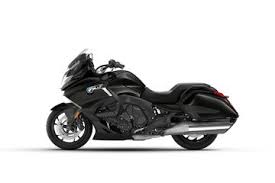
Vehicle type: Motorcycles